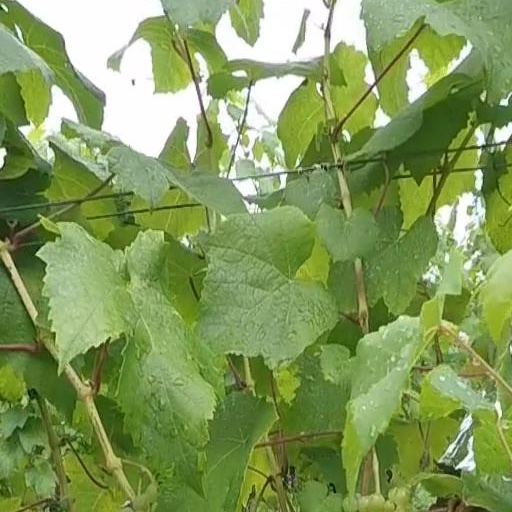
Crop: grape